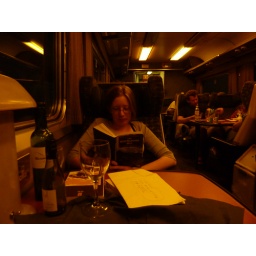
Reading in the lounge car